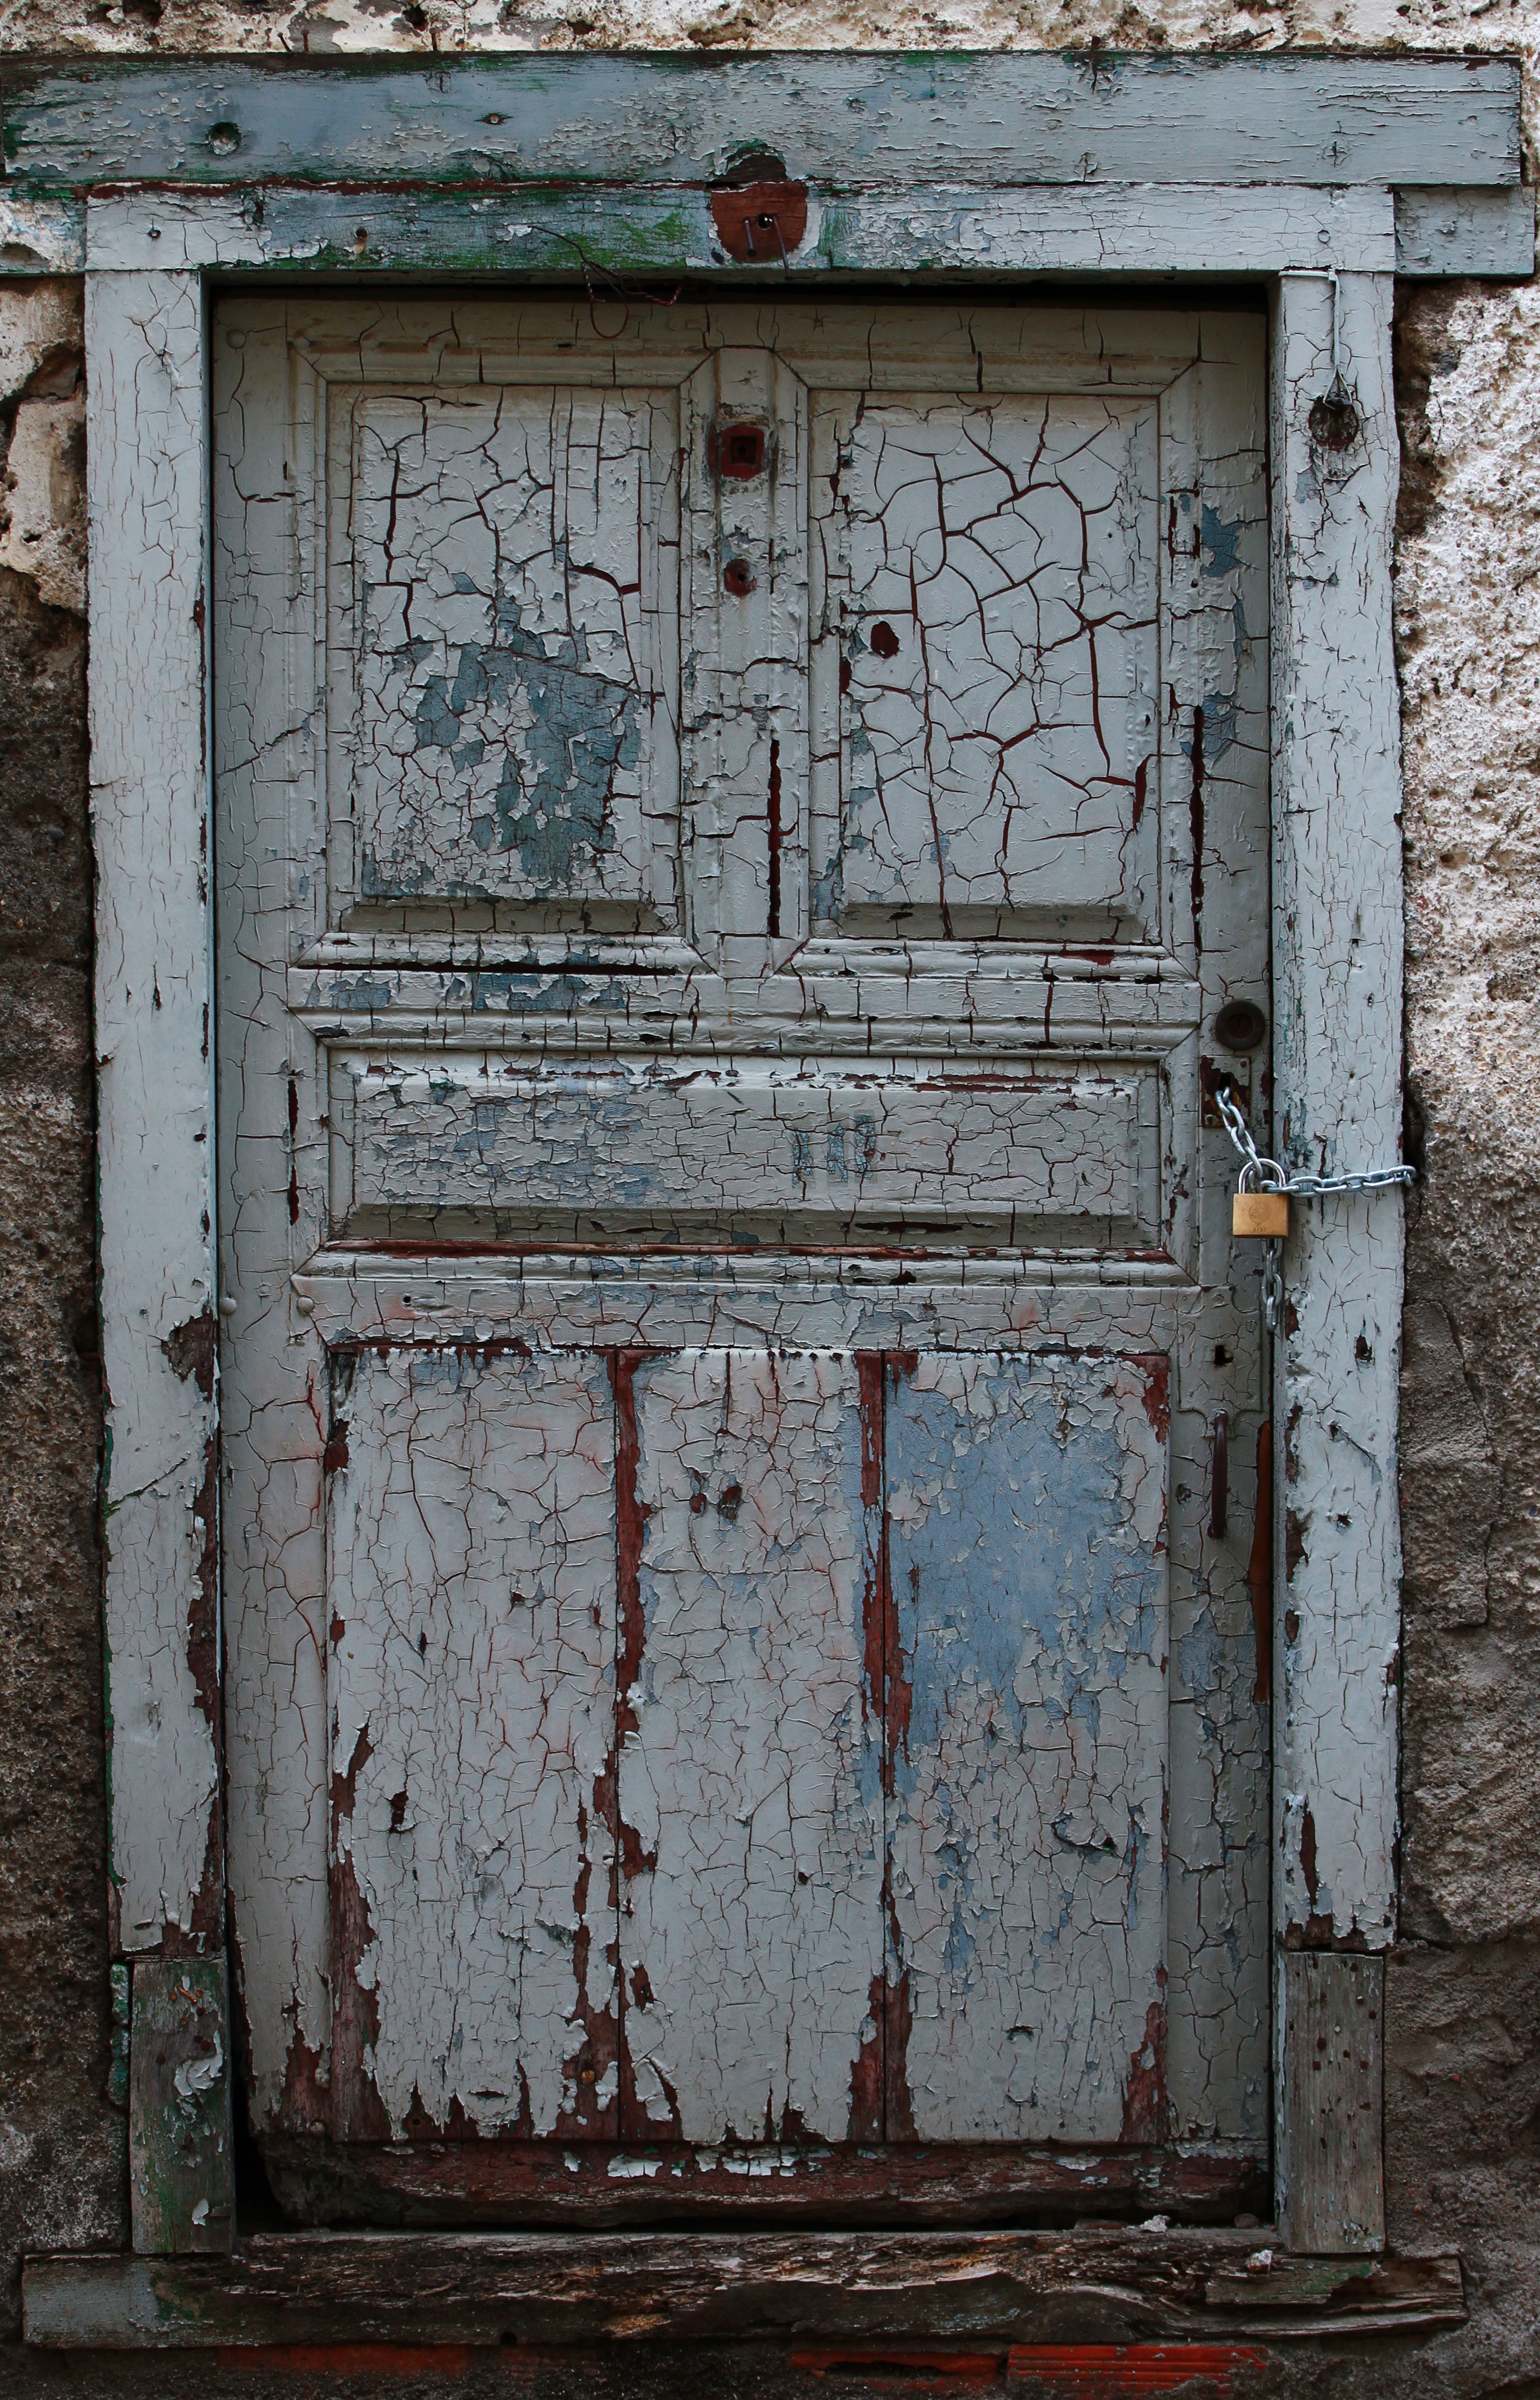
wood, antique, house, texture, window, alley, wall, facade, door, outhouse, old door, urban area, ancient history, locked door